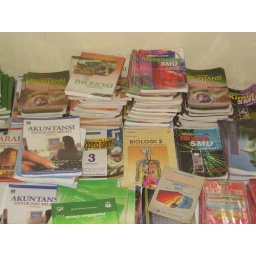
books in the school library